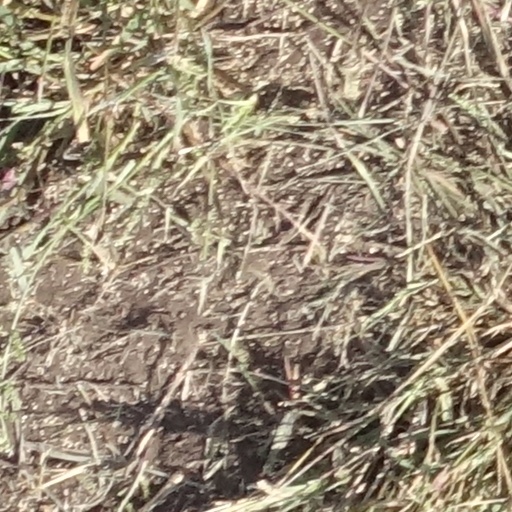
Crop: sorghum